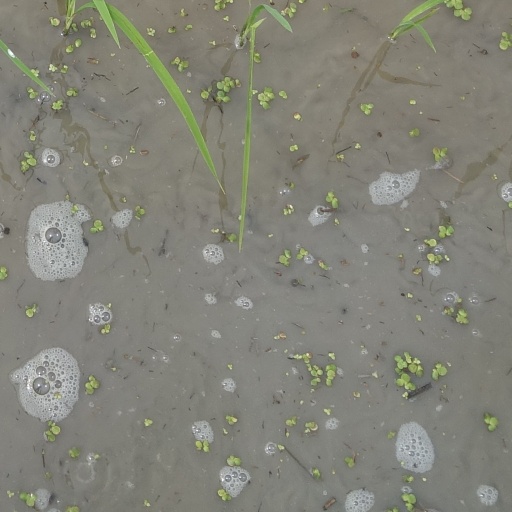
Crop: rice